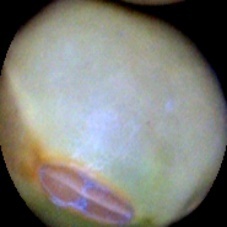
Label: Immature